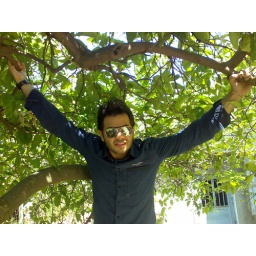
Trying to monkey monkeys on a lemon tree in Zghorta!!!